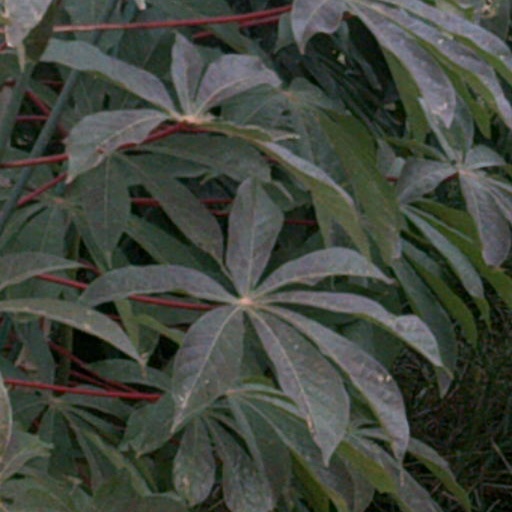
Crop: cassava